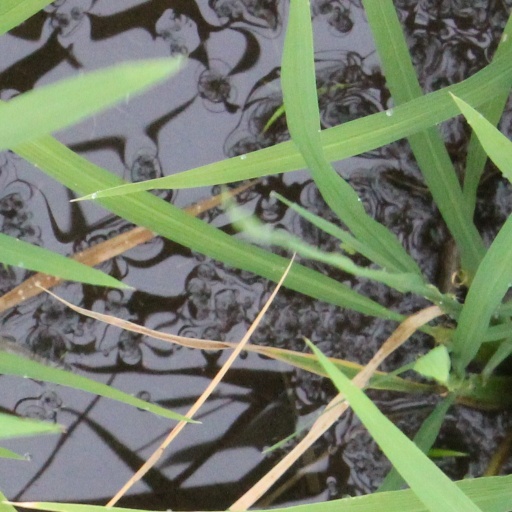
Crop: rice